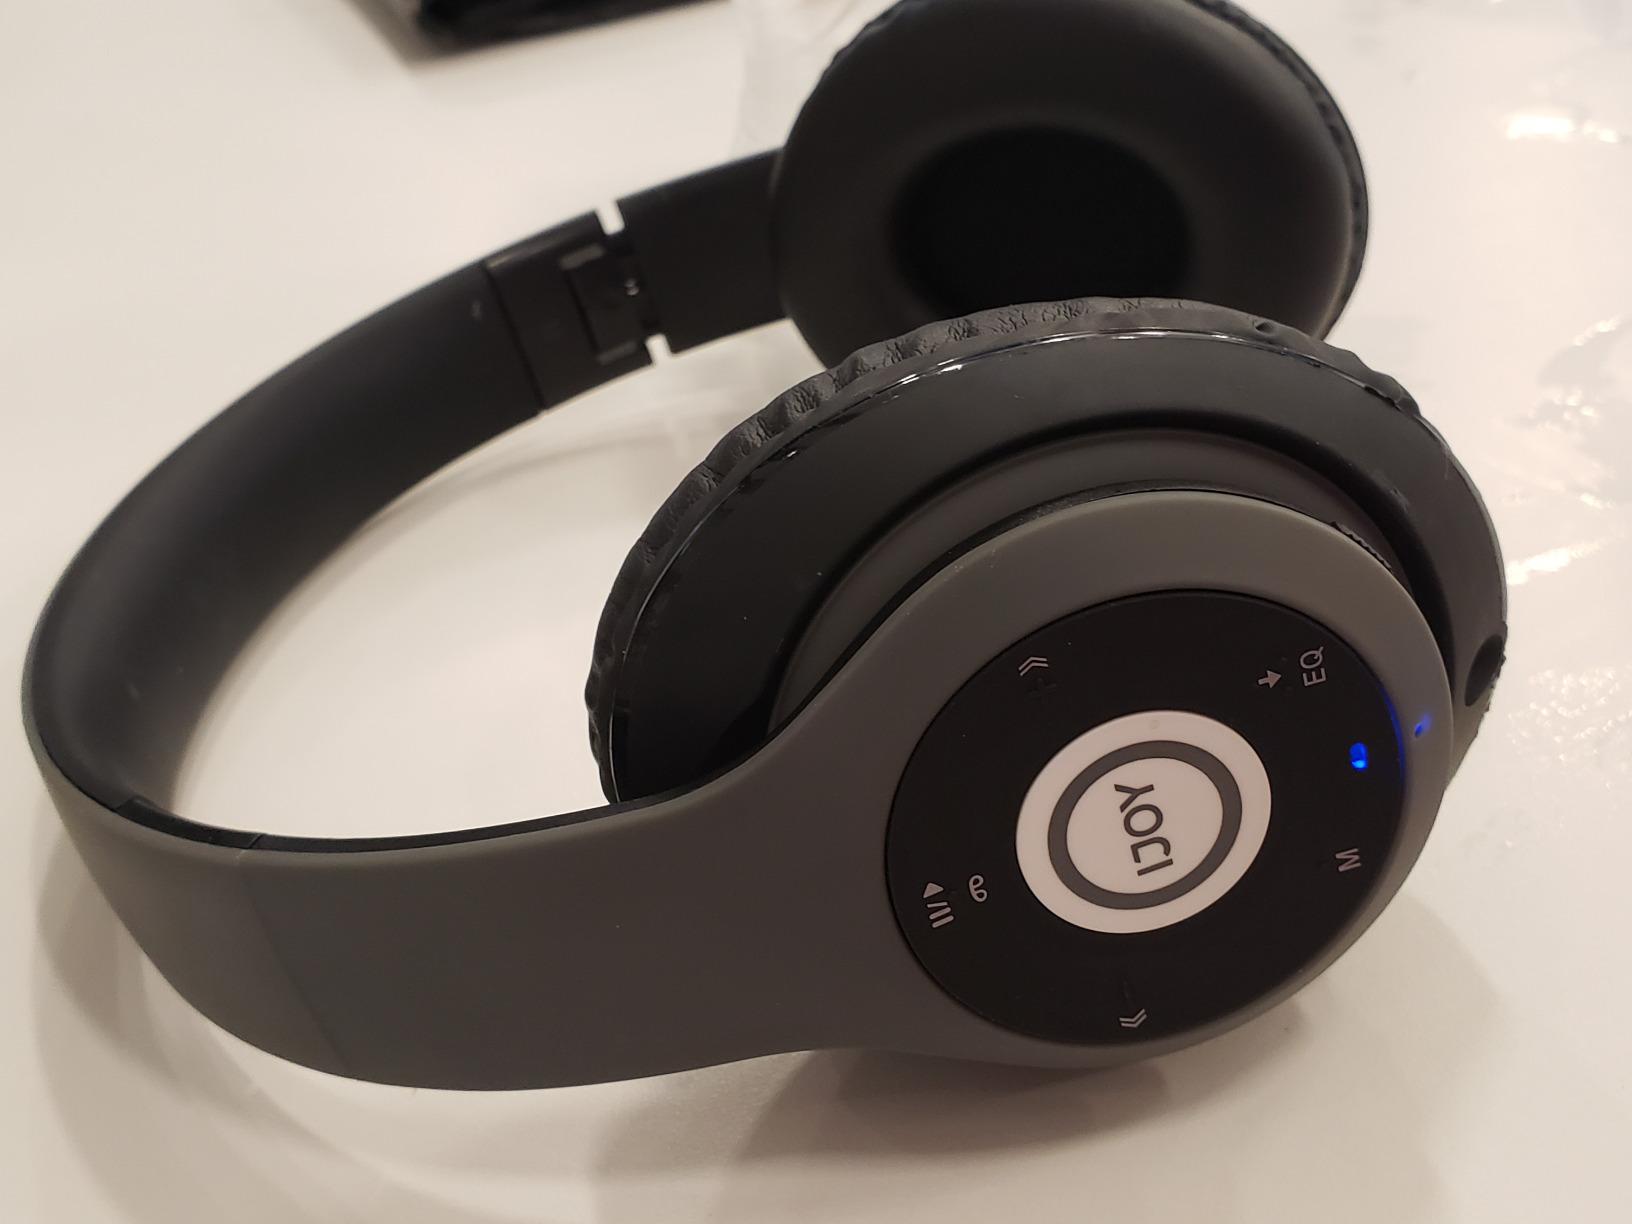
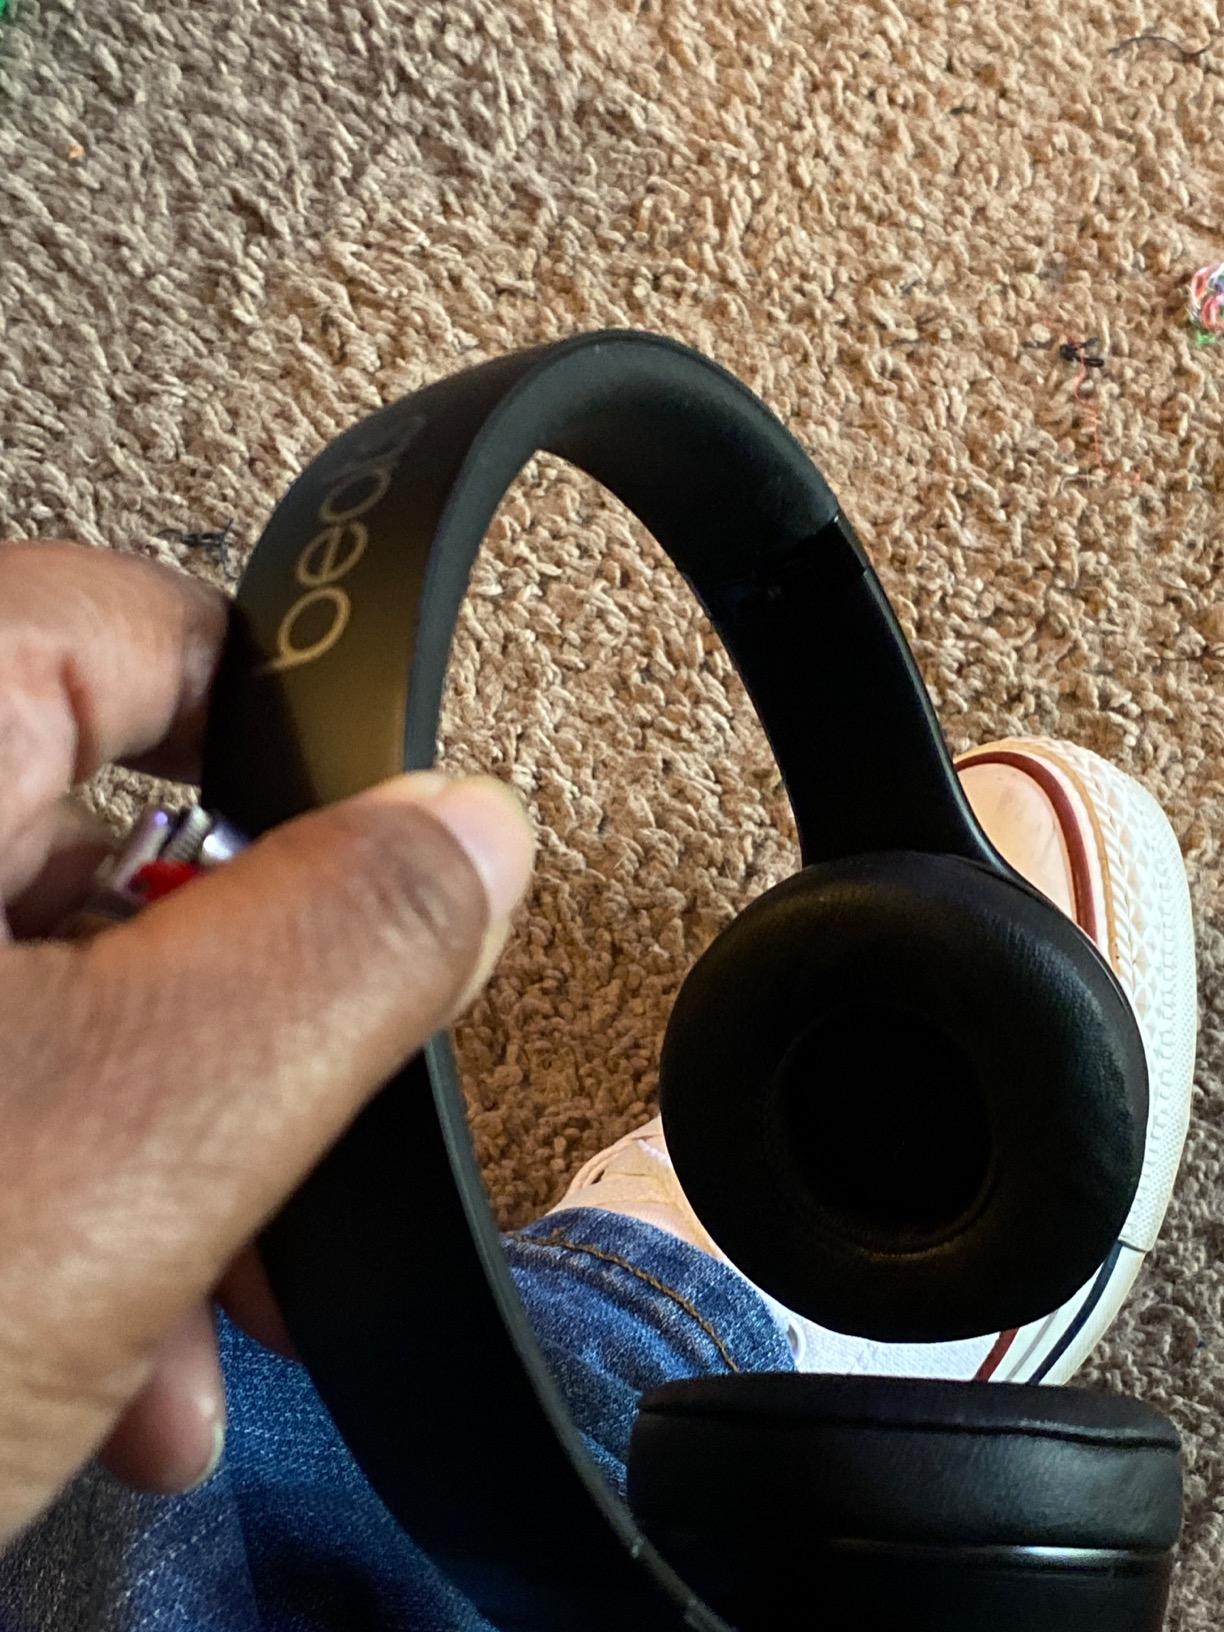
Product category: headphones
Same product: no